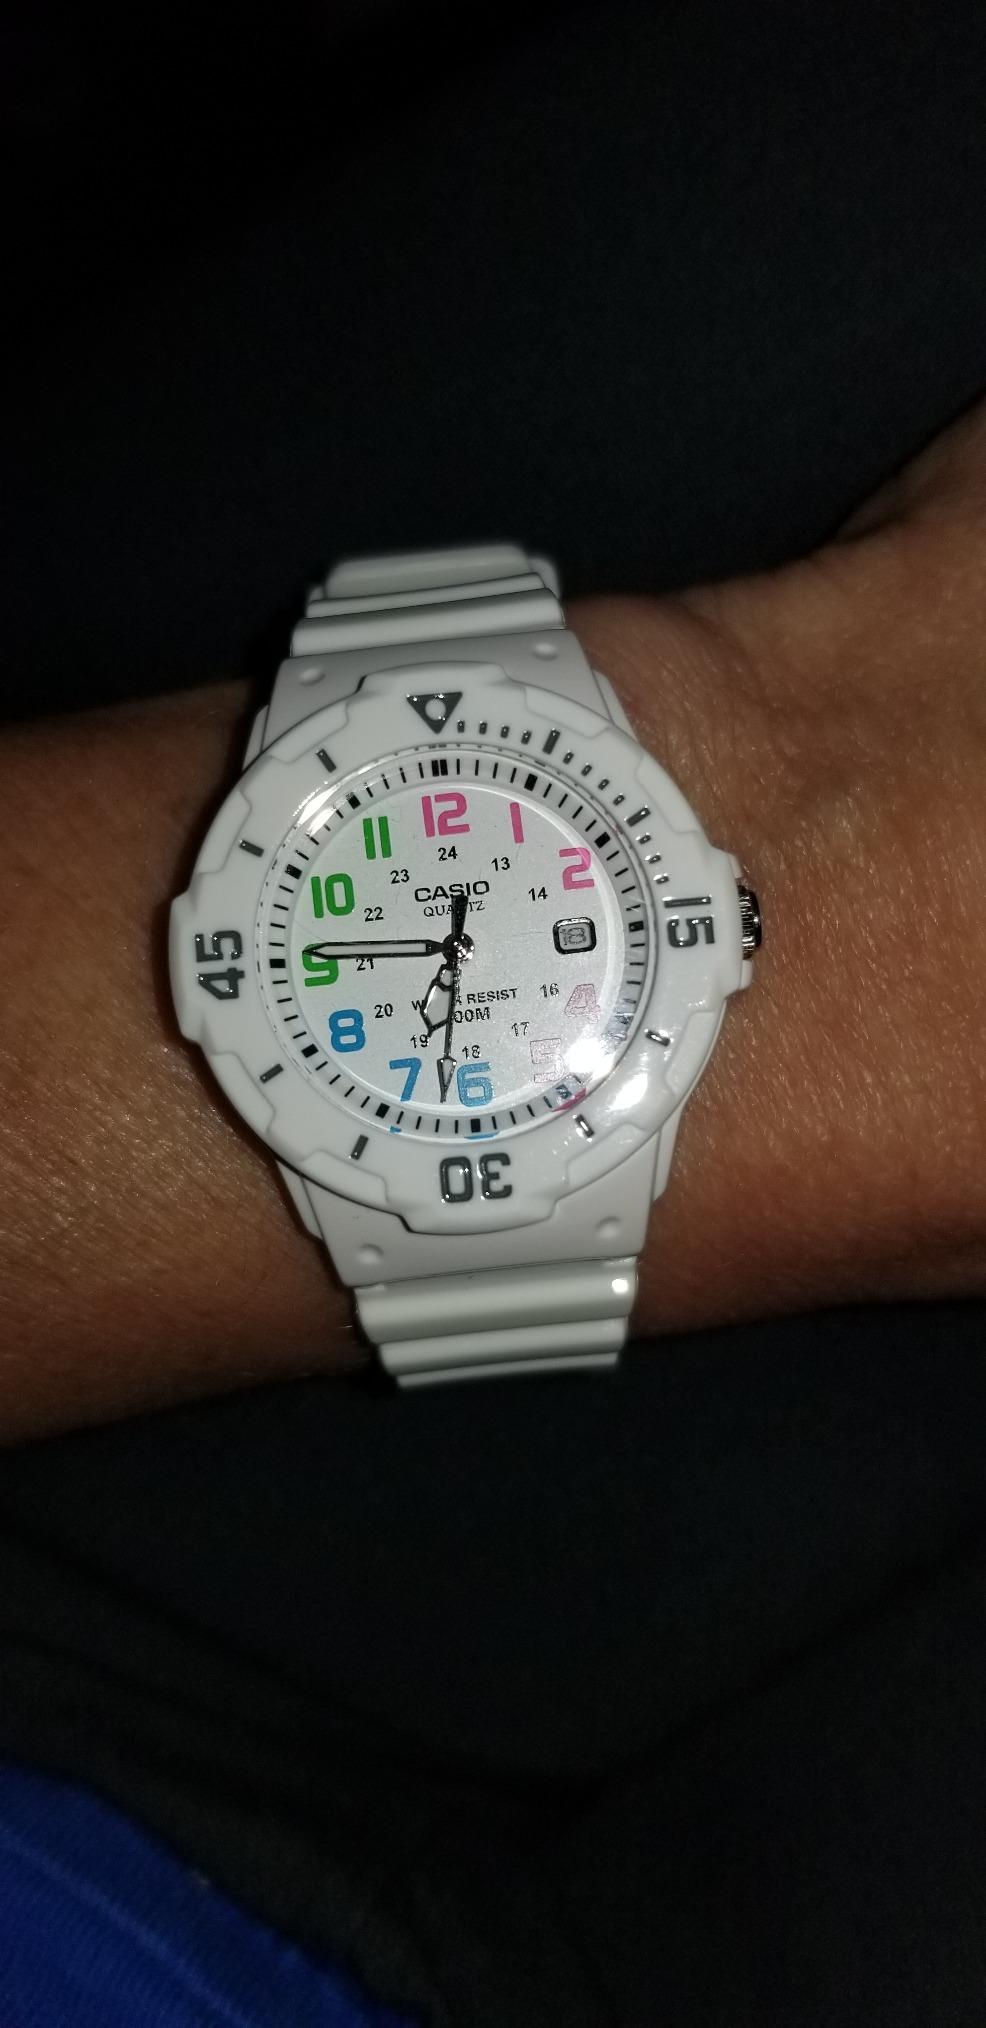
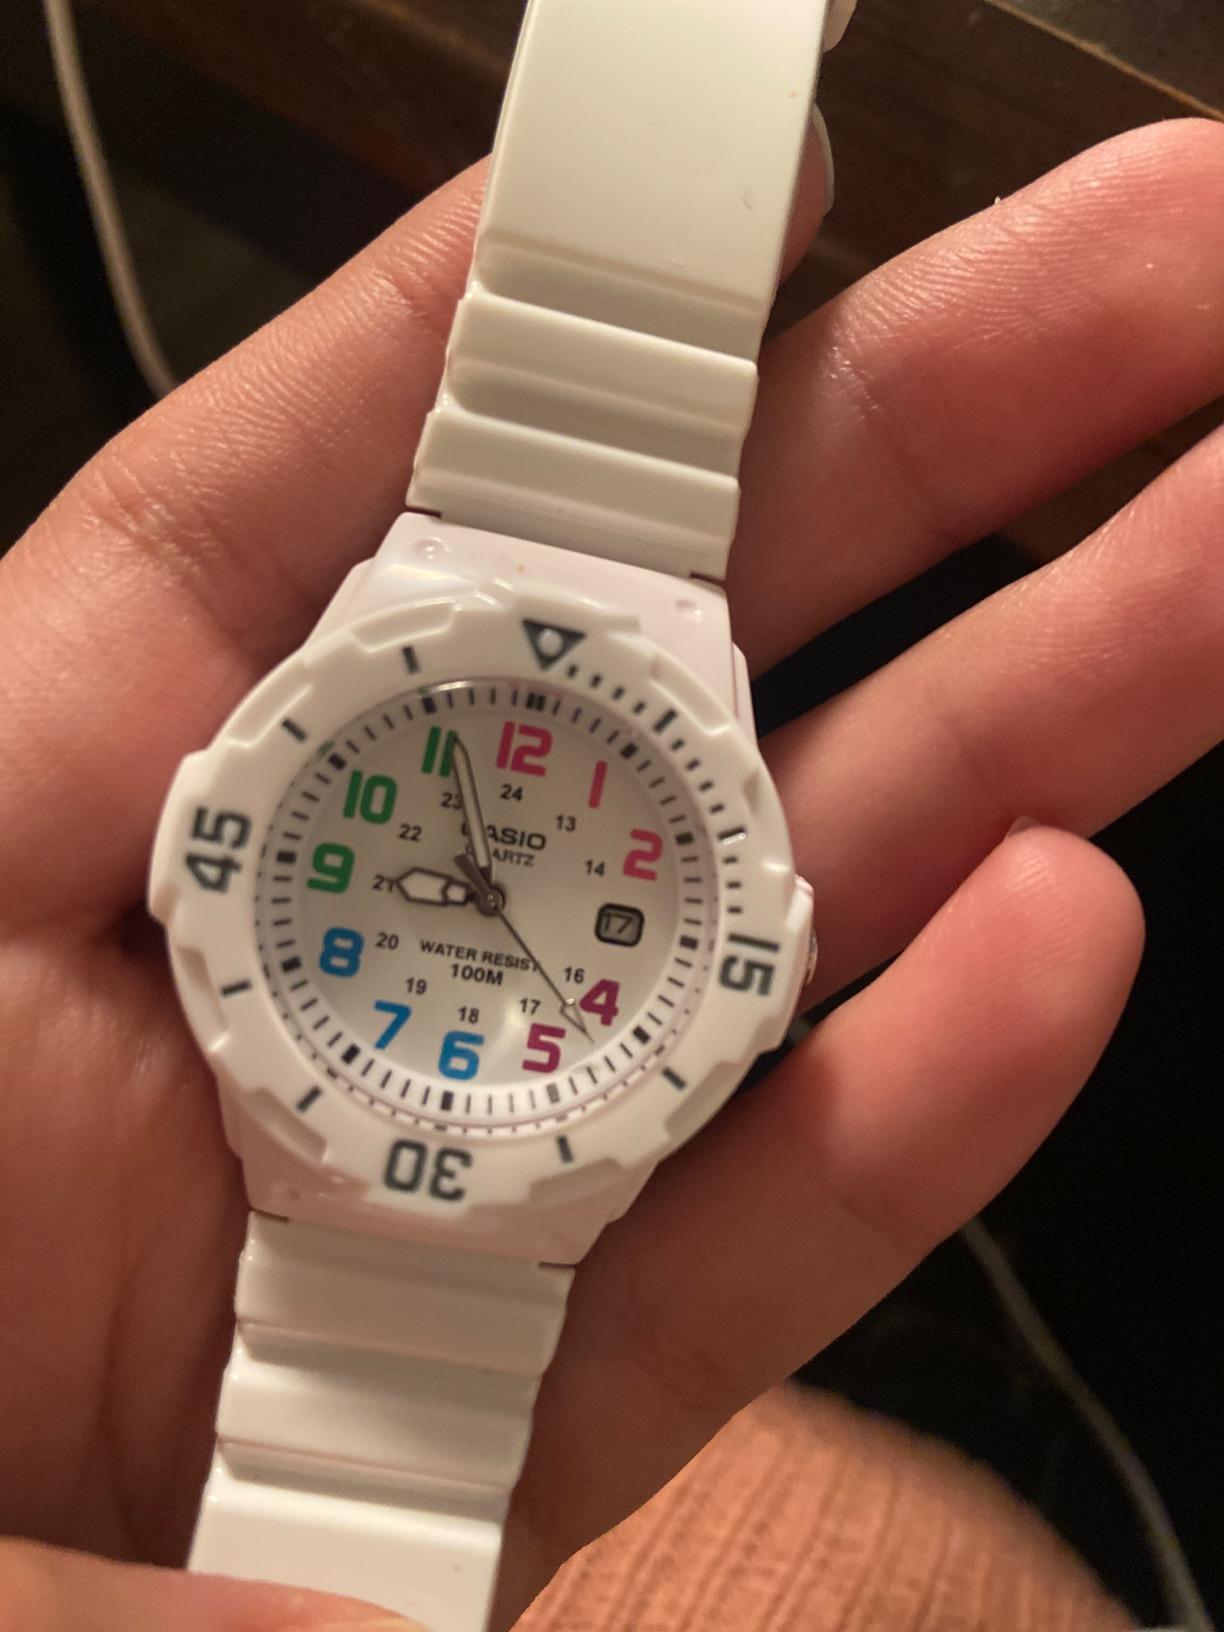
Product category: accessories_watch
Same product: yes